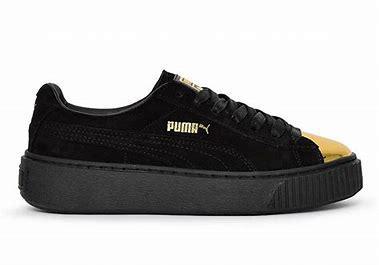
Brand: Puma
Model: Suede Platform